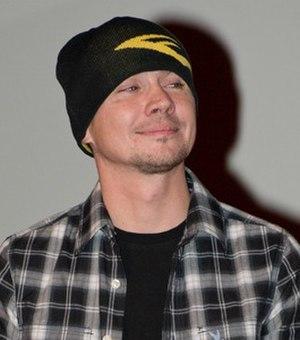
Denis Evguenievitch Nikiforov, né le 2 août 1977 à Moscou, est un acteur de théâtre et de cinéma russe.